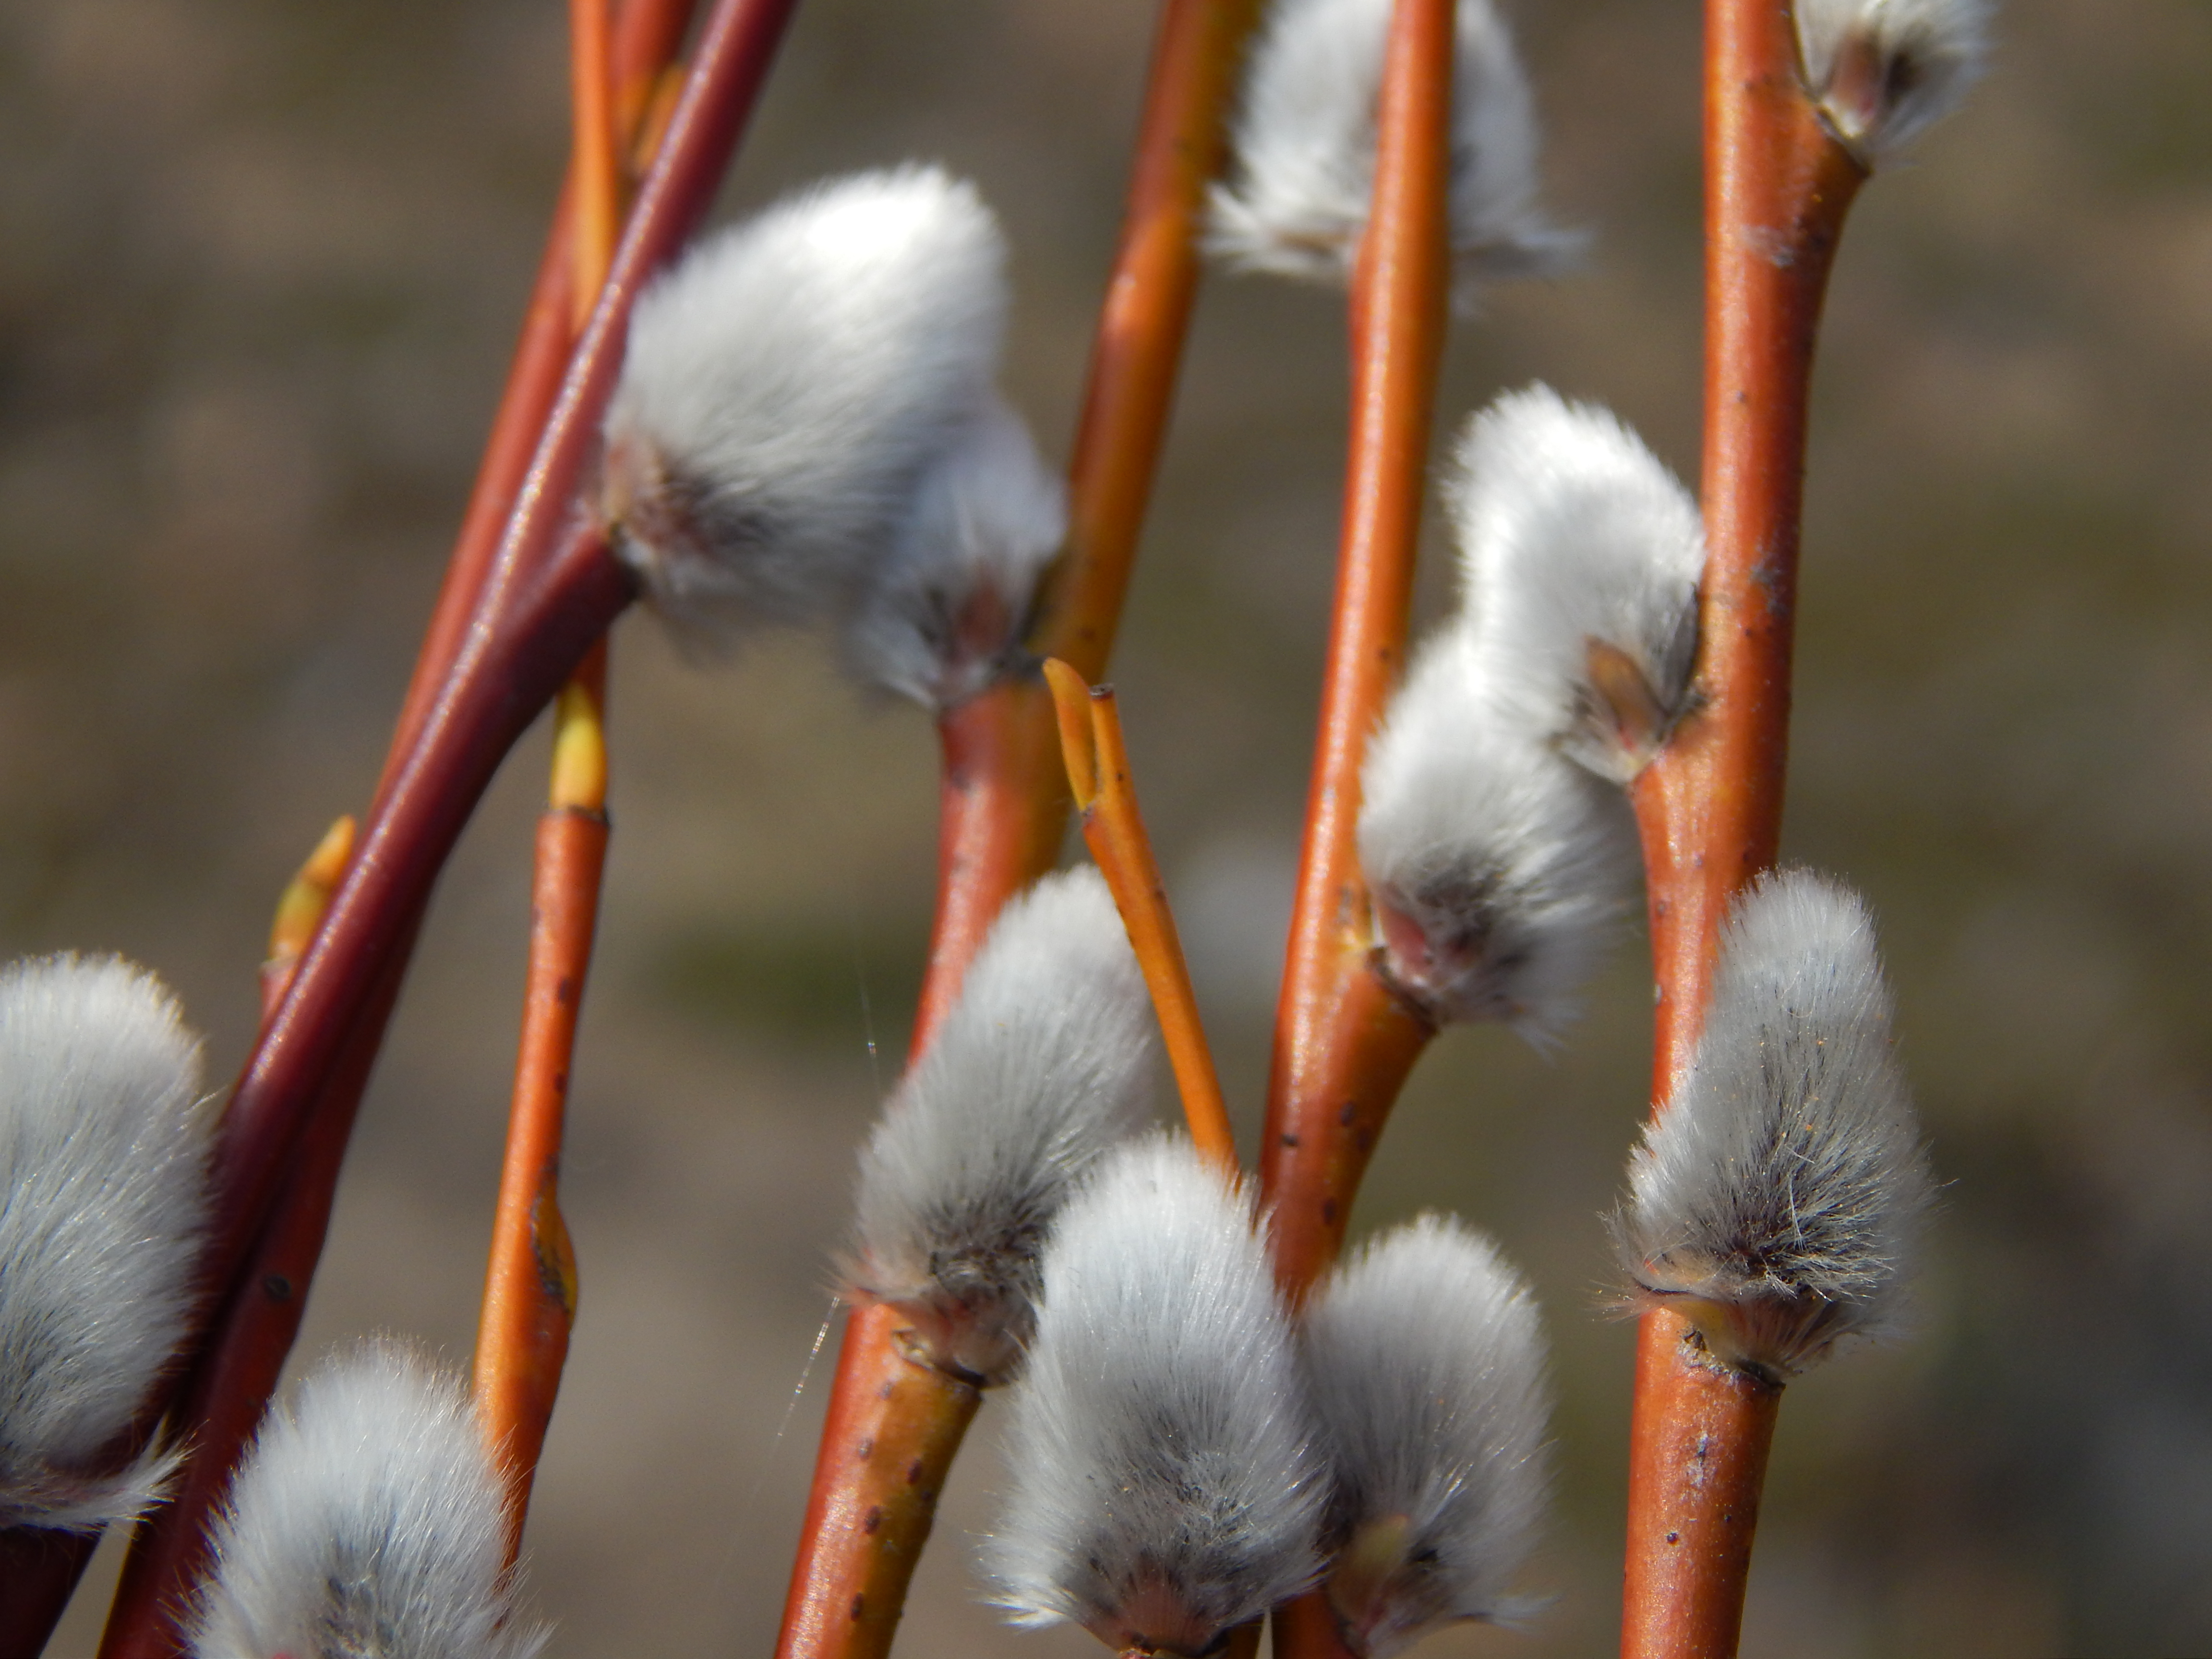
willow, spring, pussy, branch, green, background, white, season, closeup, plant, blue, tree, bloom, new, nature, flowers, beauty, decoration, natural, fresh, bright, flower, floral, twigs, beak, close up, bird, twig